All-Pro Basketball

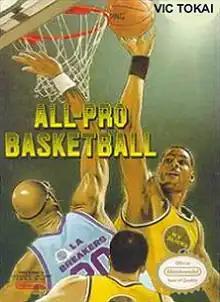
North American cover art

All-Pro Basketball, known as Zenbei!! Pro Basketball in Japan, is a basketball video-game developed by Aicom and published by Vic Tokai for the Nintendo Entertainment System. It is played using two teams of five players on a full-length basketball court, and a roster of eight different fictional teams.